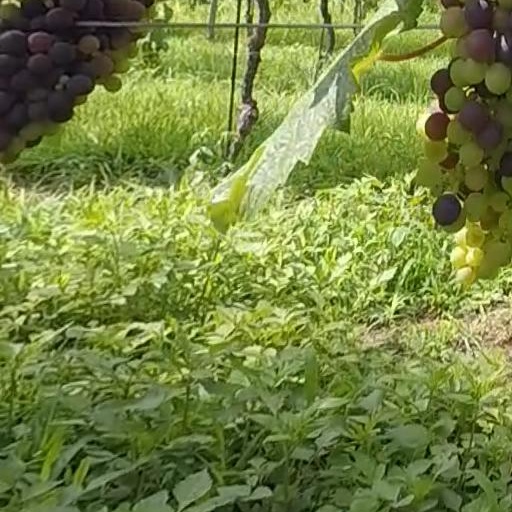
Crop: grape